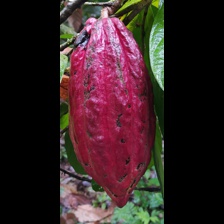
Label: sana